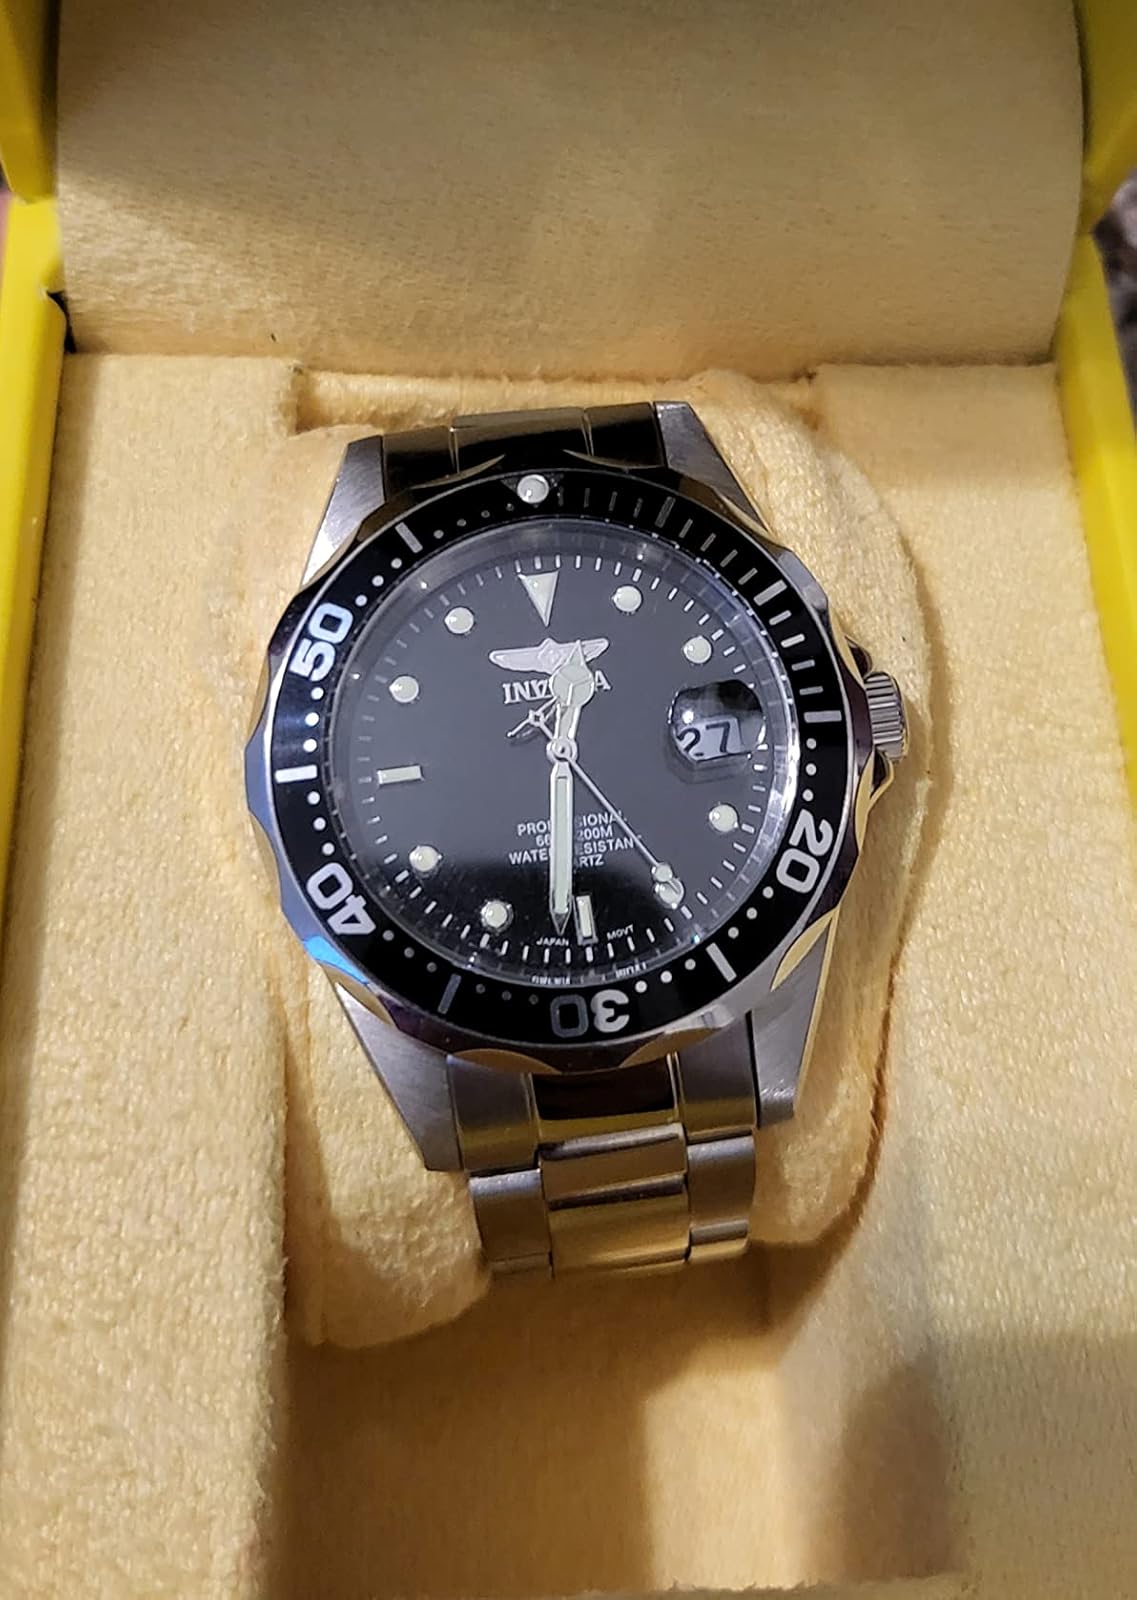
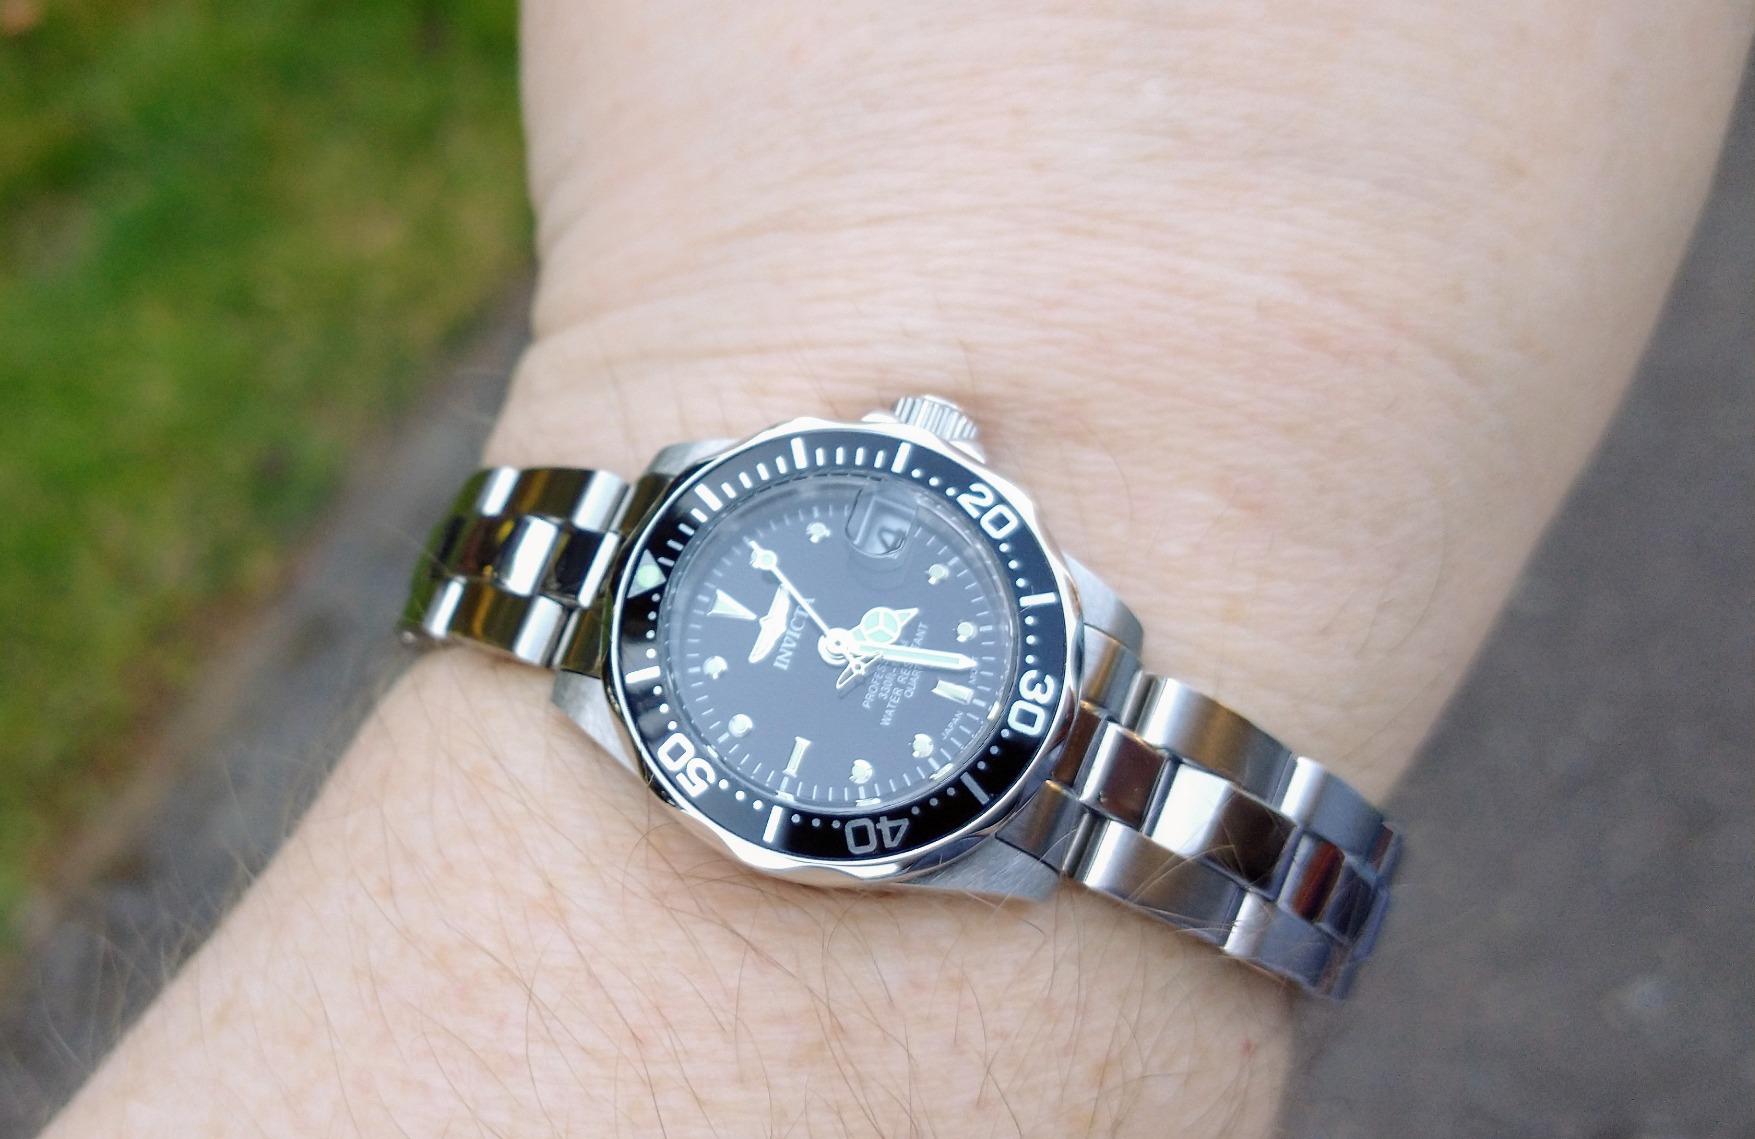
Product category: accessories_watch
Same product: yes